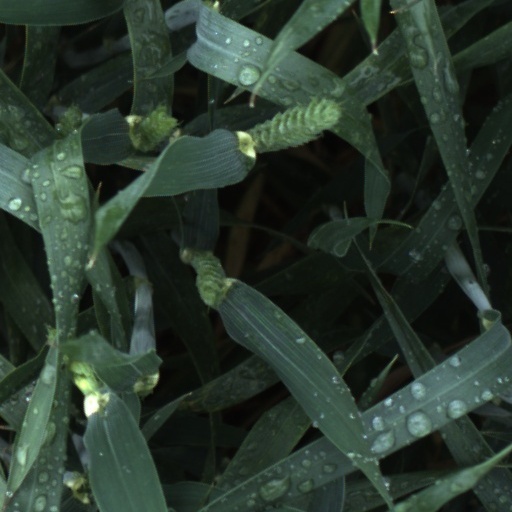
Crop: wheat